New York State Route 297

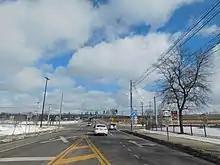
Approaching State Fair Boulevard on NY 297 northbound. The New York State Fairgrounds are located adjacent to the intersection.

NY 297 begins at an intersection with NY 173 in Fairmount, a neighborhood within the town of Camillus. It heads to the northeast as the two-lane Milton Avenue, running alongside the main line of the Finger Lakes Railway and serving several commercial buildings in an otherwise residential area. After , the route passes under NY 5, here a limited-access highway. There is no connection between NY 297 and NY 5; however, NY 297 does connect to nearby NY 695 by way of Horan Road, a local street just north of the NY 5 overpasses. The route continues northeastward into the town of Geddes and the village of Solvay, where it passes by a mixture of homes and businesses as it slowly turns to the east. The highway continues to follow Milton Avenue along the northern fringe of the village to a junction with Bridge Street.